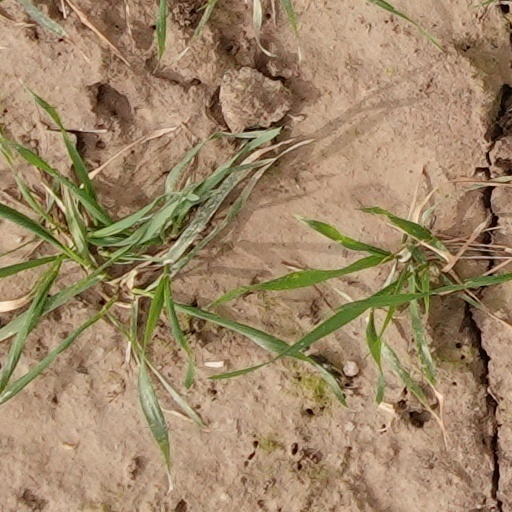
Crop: wheat